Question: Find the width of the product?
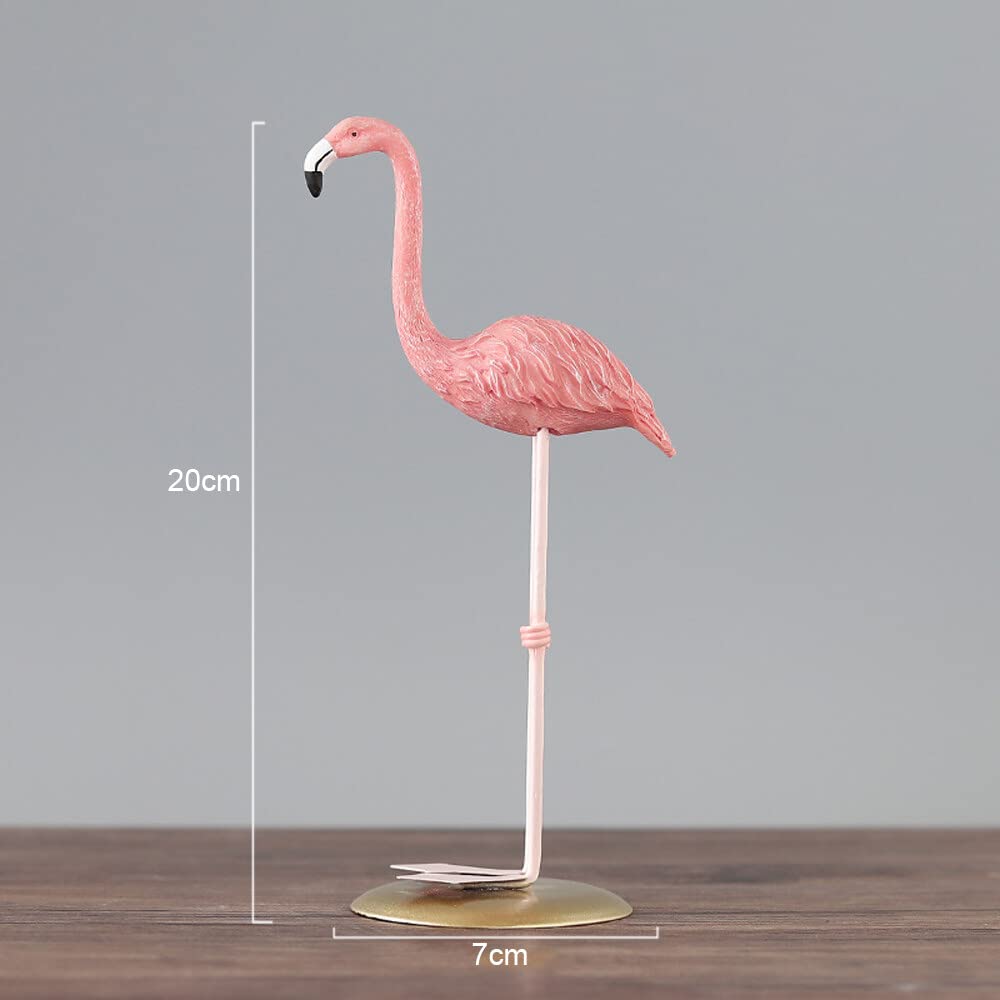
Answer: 7.0 centimetre